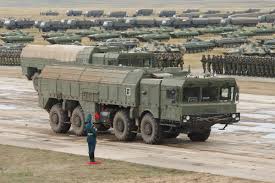
Label: Iskander